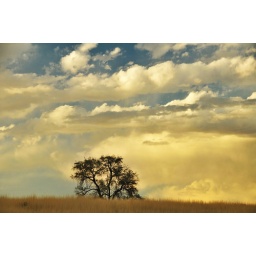
tree and grass near oquirrh temple